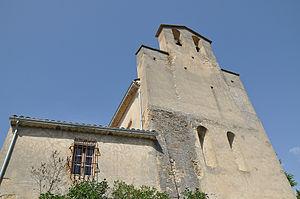
Église à Saint-Benoît
Cet article recense les édifices religieux des Alpes-de-Haute-Provence, en France, munis d'un clocher-mur.
Saint-Benoît est une commune française située dans le département des Alpes-de-Haute-Provence, en région Provence-Alpes-Côte d'Azur.